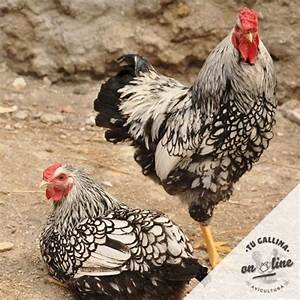
Label: chicken